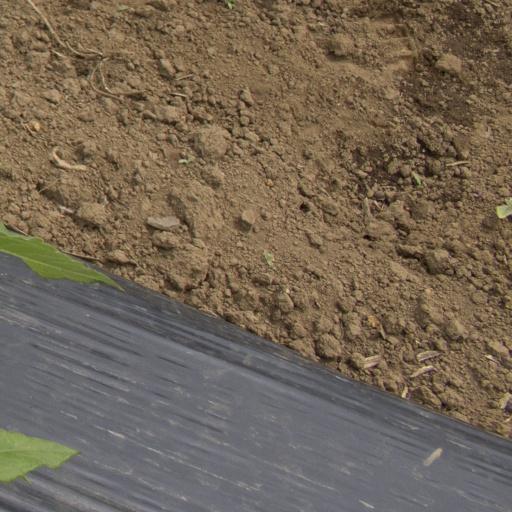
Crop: Jerusalem artichoke